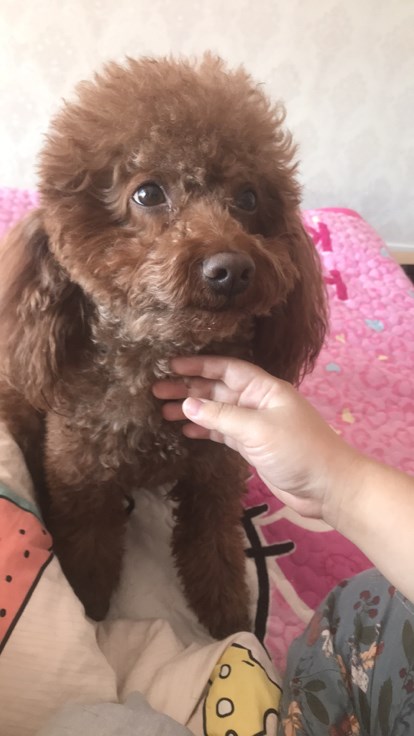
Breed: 7449-n000128-teddy